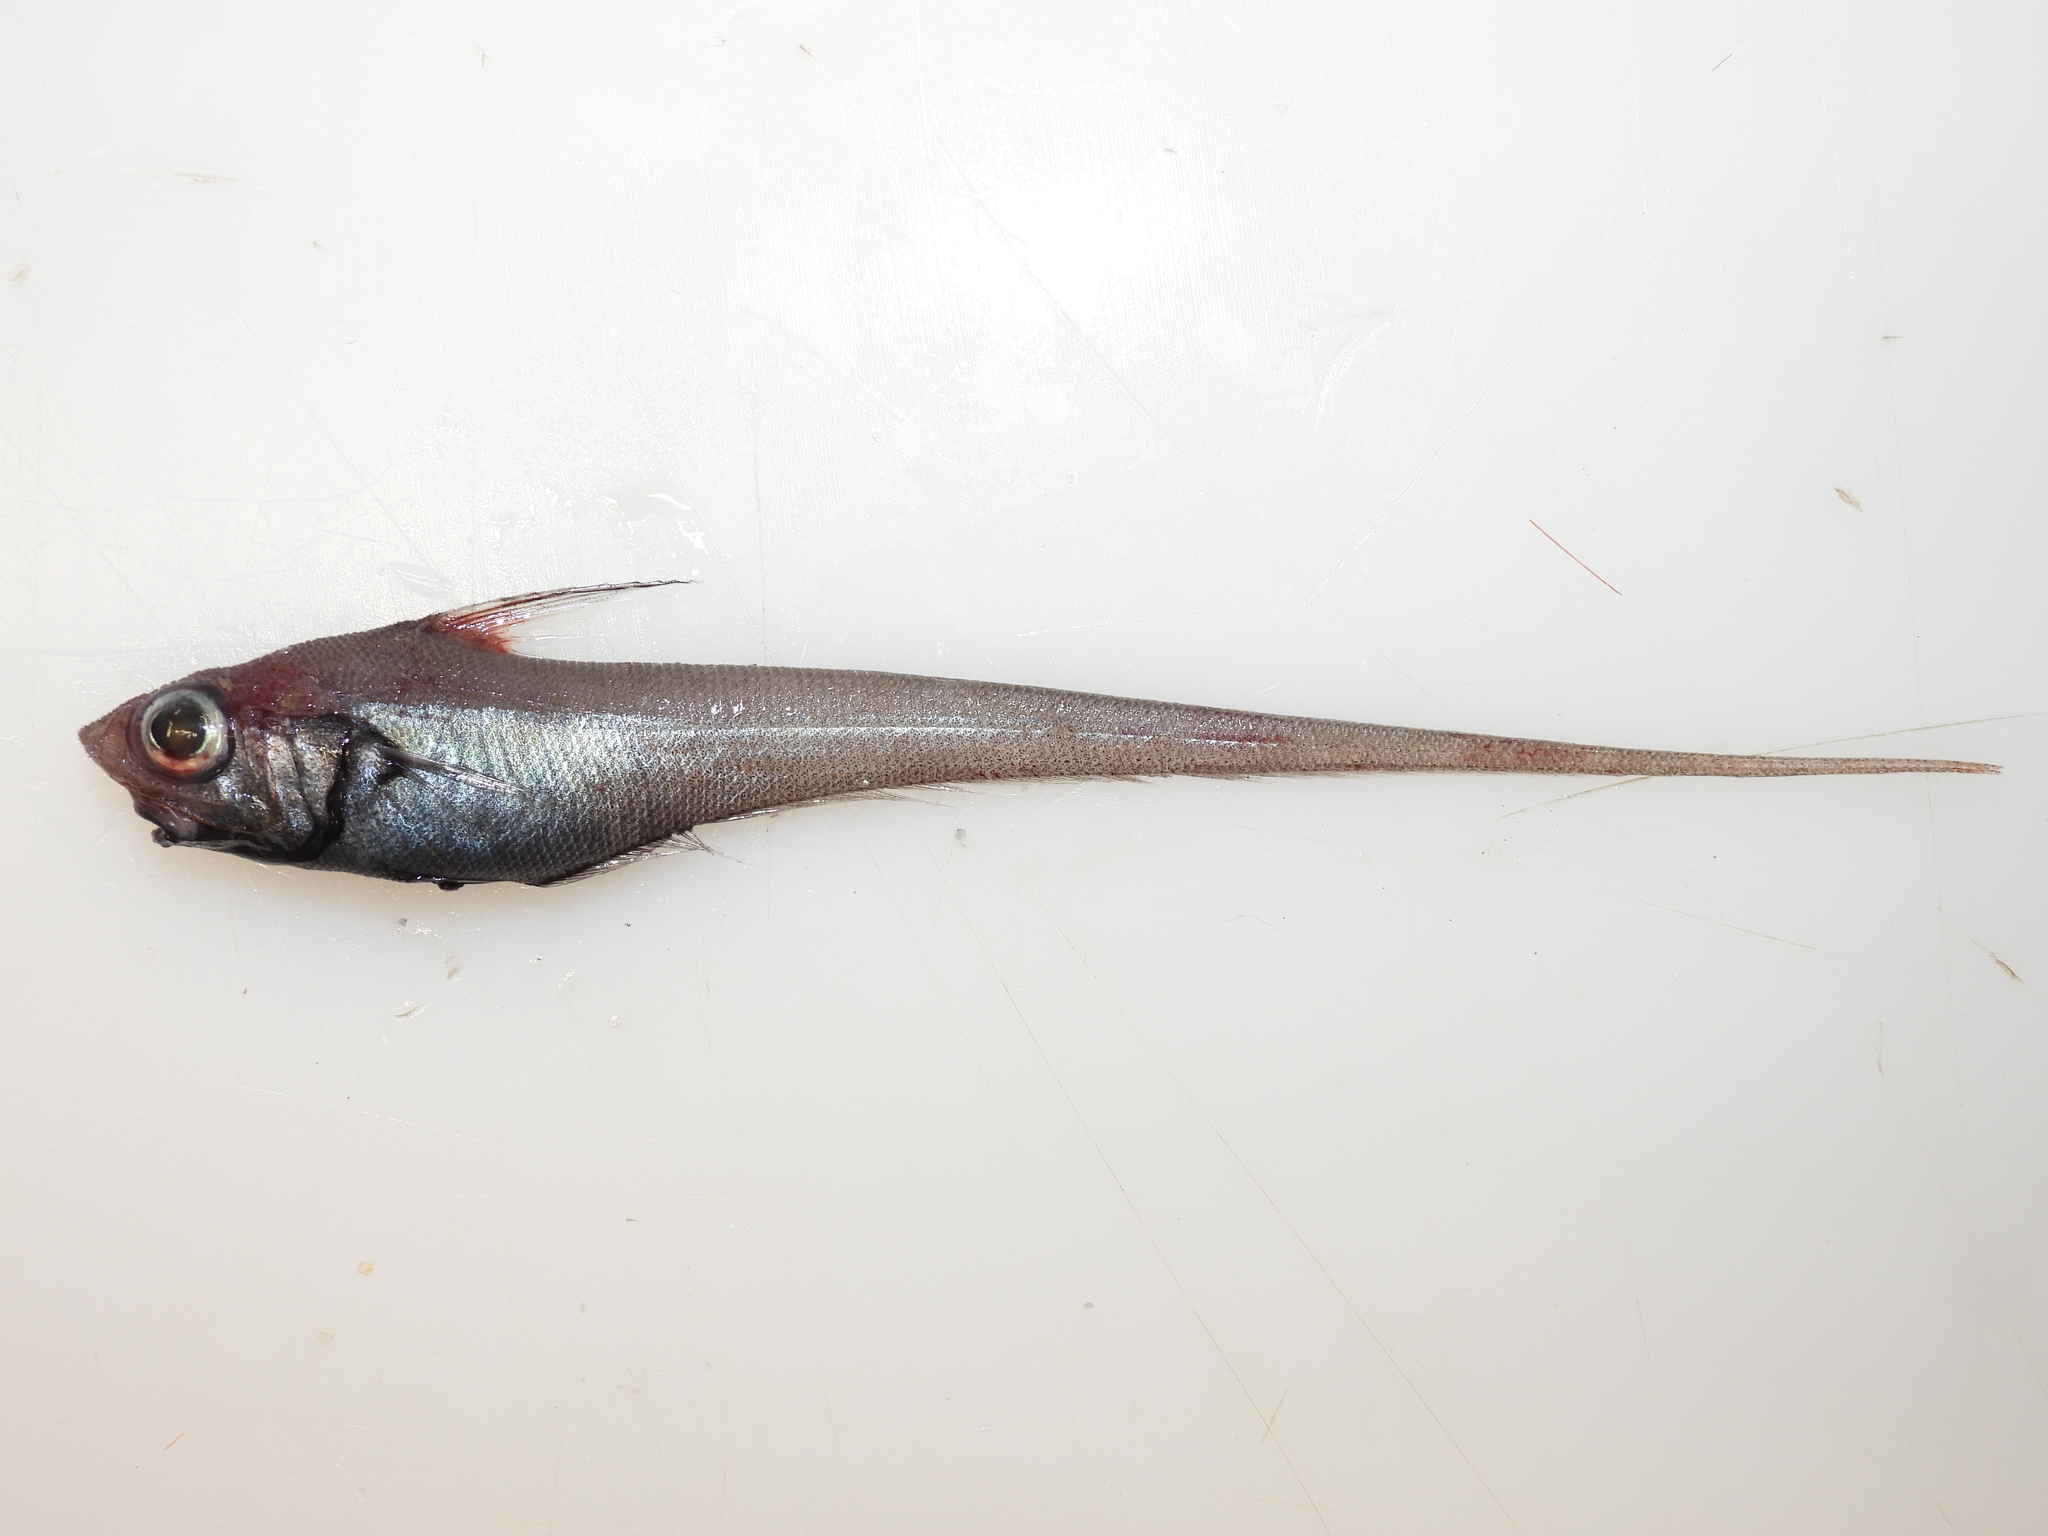
fish (species not among the labelled classes)